Route 227 (Israel)

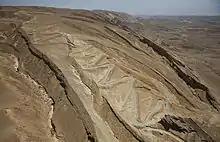
Scorpions' Pass

Scorpions' Pass ("Ma'ale Akrabbim", lit. "Scorpions' Ascent") is a steep, twisted section of Route 227, starting from the (an archaeological site) in the south.